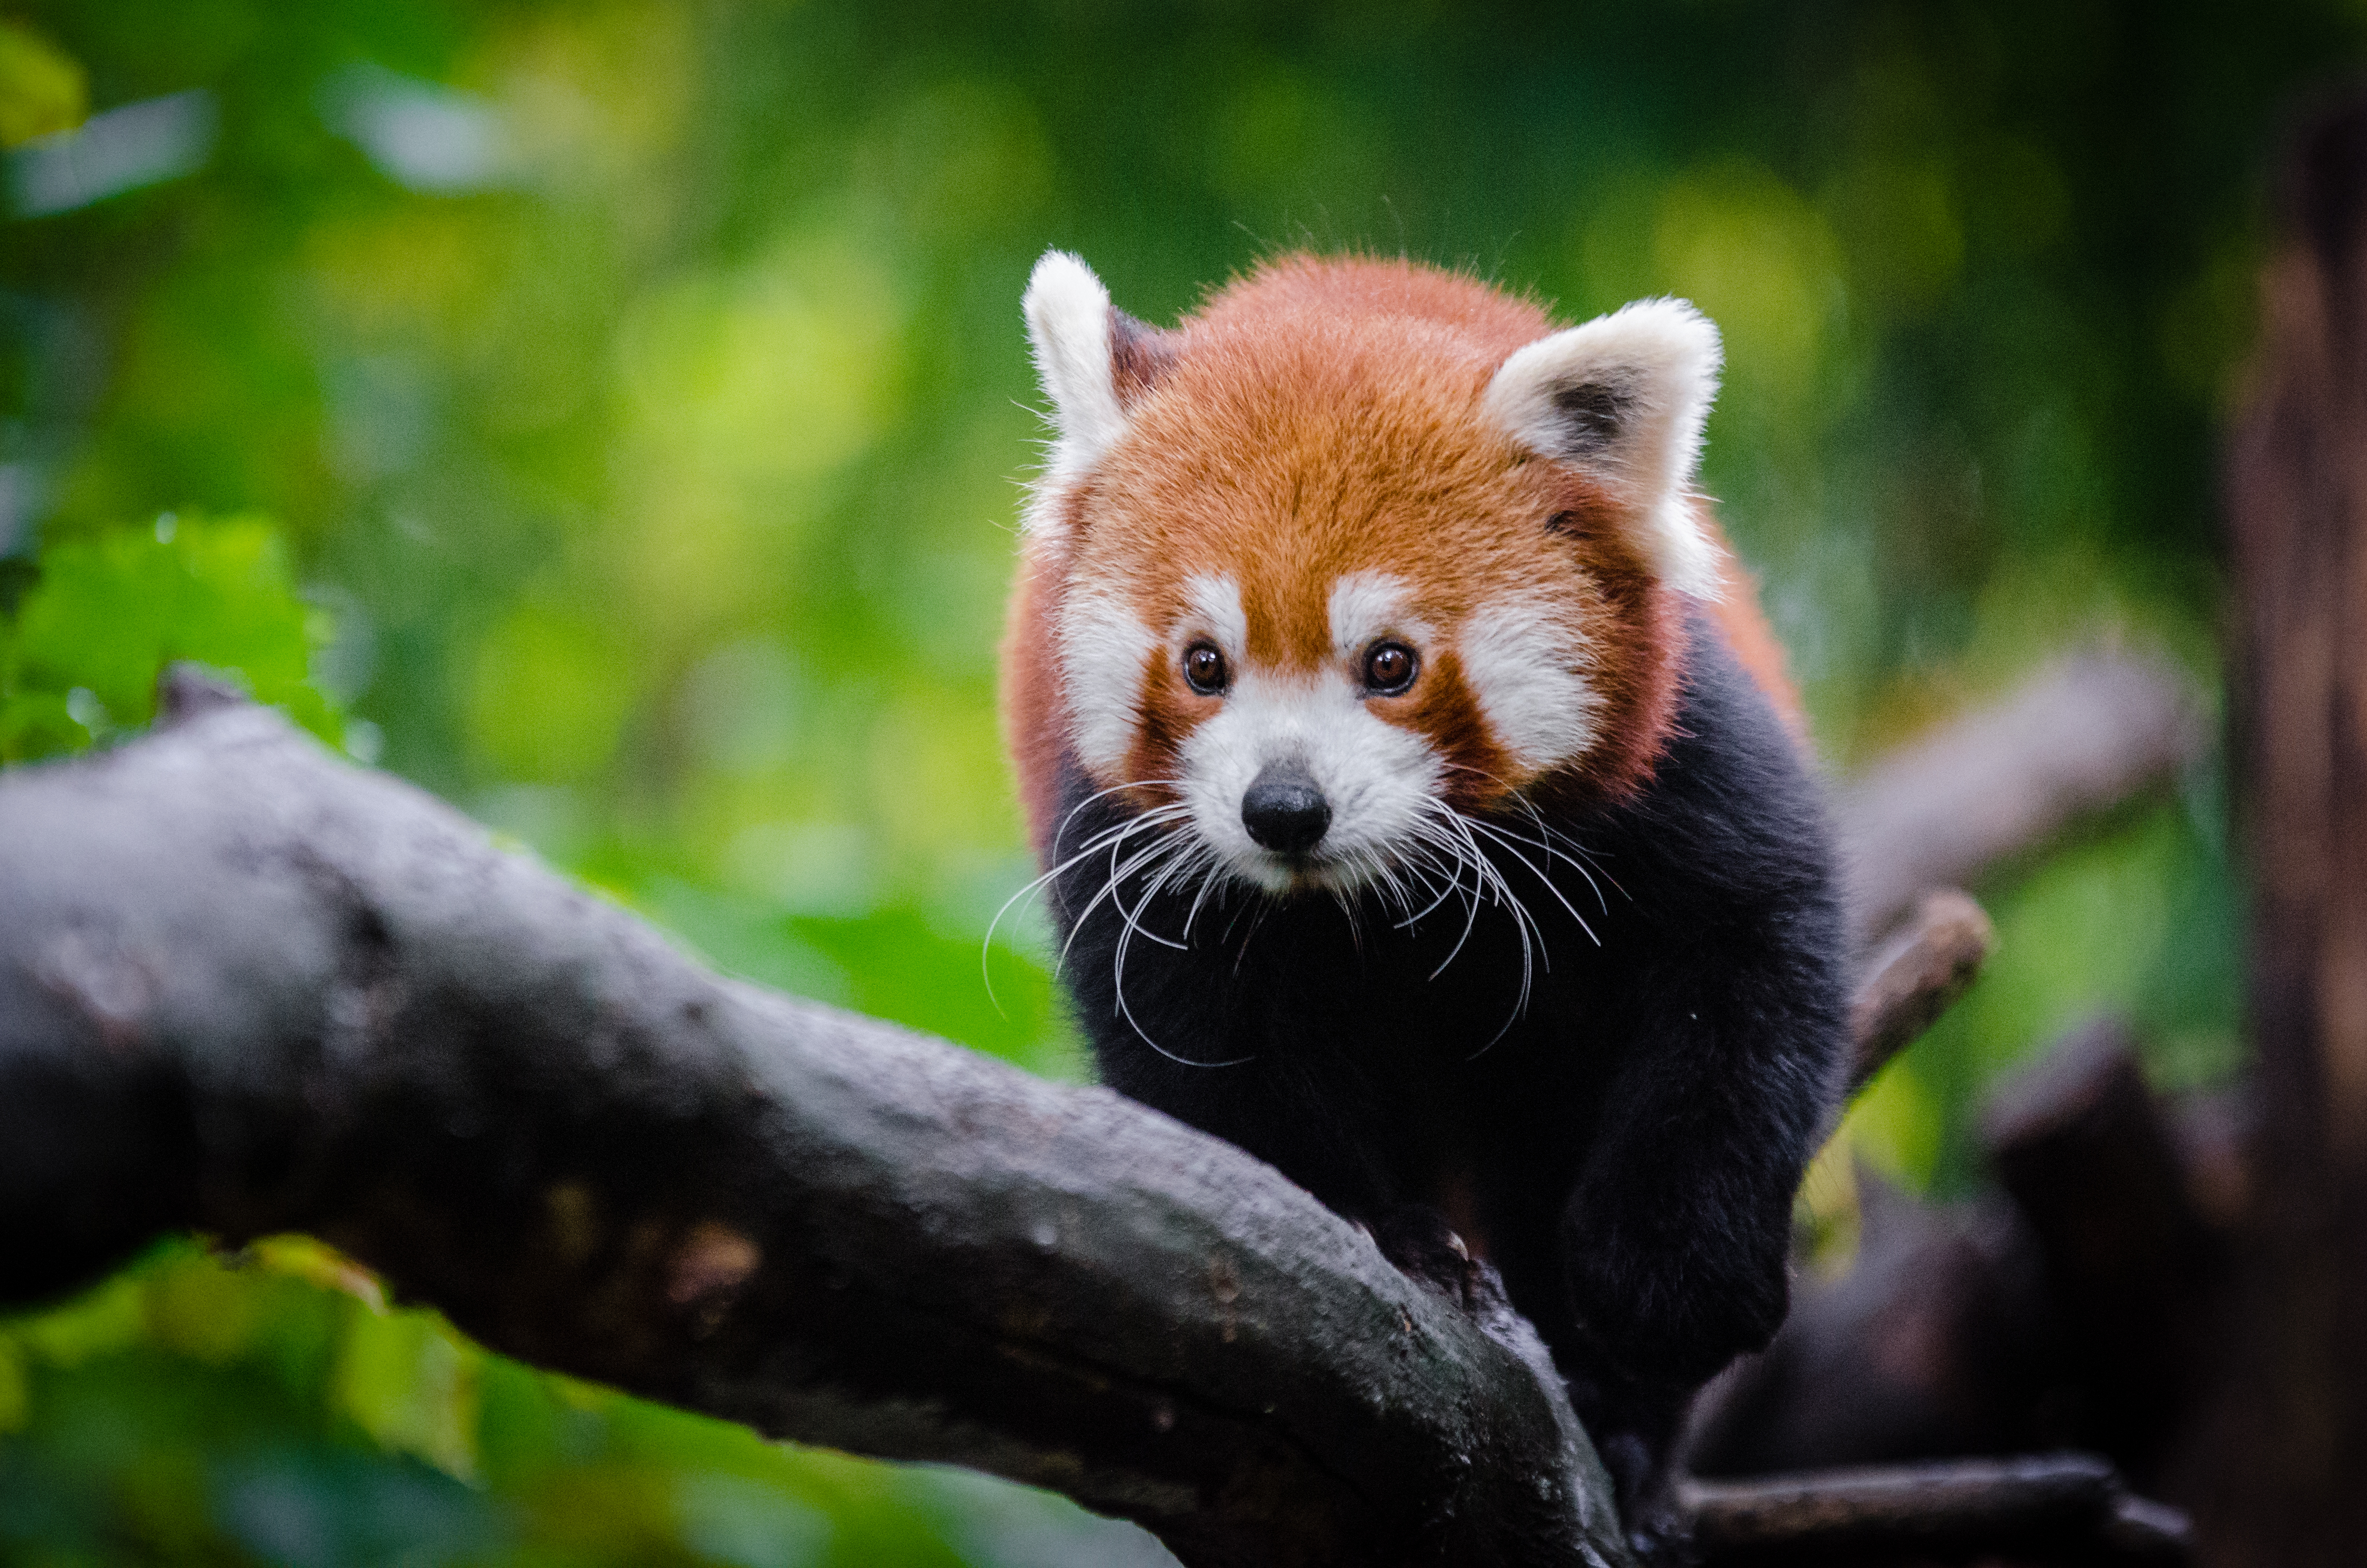
tree, nature, bokeh, blur, field, vintage, sweet, feet, animal, cute, female, wildlife, zoo, fur, orange, young, spring, green, high, red, foot, mammal, nikon, fauna, red panda, panda, 2015, face, nose, paw, tail, animals, ears, endangered, vertebrate, germany, deutschland, frhling, natur, paws, tier, depth, iso, ss, depthoffield, fell, grn, gesicht, baum, adorable, bamboo, d7000, roter, kleiner, niedlich, sues, suess, species, bedrohte, tierart, tierpark, weiblich, jungtier, jung, ohren, schwanz, nase, bedroht, ailurus, fulgens, mozilla, firefox, wochenende, weekend